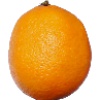
Label: Lemon Meyer 1